Tang Wei

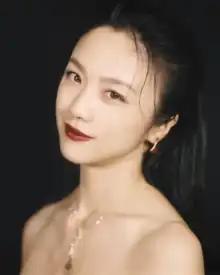

From November 2009 to March 2010, Tang filmed alongside Hyun Bin in "Late Autumn" (2010), directed by Kim Tae-yong. The film was shot in Seattle, Washington. Tang's performance won over South Korean audiences and made her the only non-Korean to win the Baeksang Awards for Best Actress.